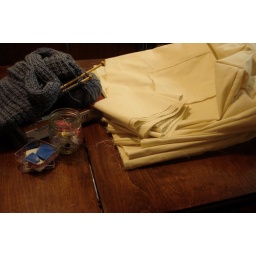
market bags in the making